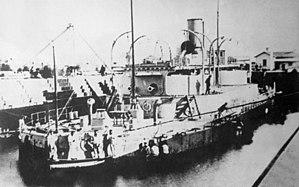
On peut faire partir l'histoire de la Marine royale australienne de l'année 1788 avec la colonisation de l'Australie par les Britanniques. De 1788 jusqu'en 1859, les navires de la marine de guerre du Royaume-Uni firent de fréquents voyages vers ces nouvelles colonies. En 1859, fut formée l'escadre Australie qui resta en Australie jusqu'en 1913. Au cours de la période qui précéda la création de la Fédération, chacune des six colonies australiennes exploita sa propre force navale coloniale, forces qui fusionnèrent en 1901 pour former la Commonwealth Naval Force. La Royal Australian Navy fut créée en 1911 et en 1913 la flotte eut son premier navire à vapeur.